Hungarian Royal Public Secondary Industrial School

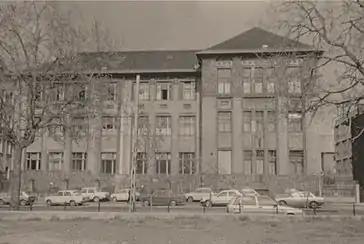
The building of Chemical Secondary School (it was renamed Petrik Lajos Technical School in 1954) - 48 Thököly Street

In 1898 after great successes in the way of education, the School got the marker 'Higher' and was renamed as 'Hungarian Royal Public Higher Industrial School' "(Hungarian: Magyar Királyi Állami Felső Ipariskola)". The three main courses were complemented with courses related to the metal-iron industry and the timber industry. Due to a large number of students applying, the architecture class separated out in the same year and in 1902 it was established in a new institution under 74 Thököly Street named Hungarian Royal Public Higher Architectural Industrial School "(Hungarian: Magyar Királyi Állami Felső Építő Ipariskola)". The interest of chemical classes increased sharply, that is why the leading commission decided to move to a separate building. The temporary location was 19 Vas Street, however after a few years the class moved back to the original building. Finally, in 1940, they moved into their new building located at 48-54 Thököly Street. The name of the school was Chemical Secondary School. The original school was eliminated in this year.